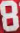
Number: 8